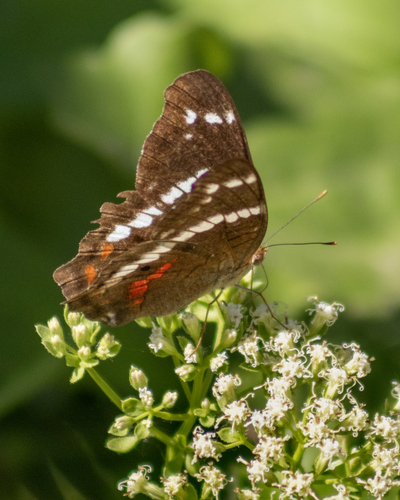
Scientific name: Anartia fatima
Common name: Banded peacock
Family: Nymphalidae
Order: Lepidoptera
Pollinator type: Primary pollinator
Habitat: Open areas and gardens
Geographic range: South America
Conservation status: Least Concern